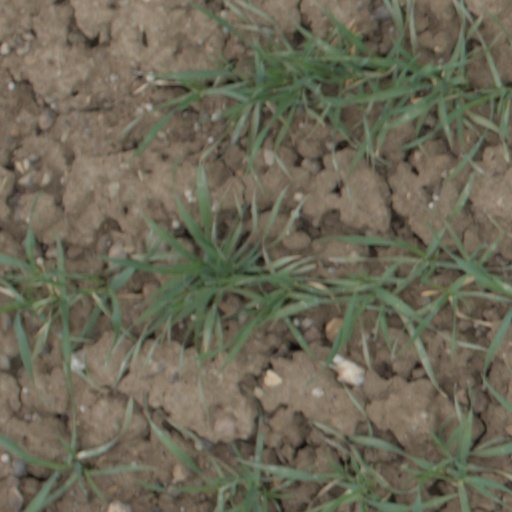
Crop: wheat